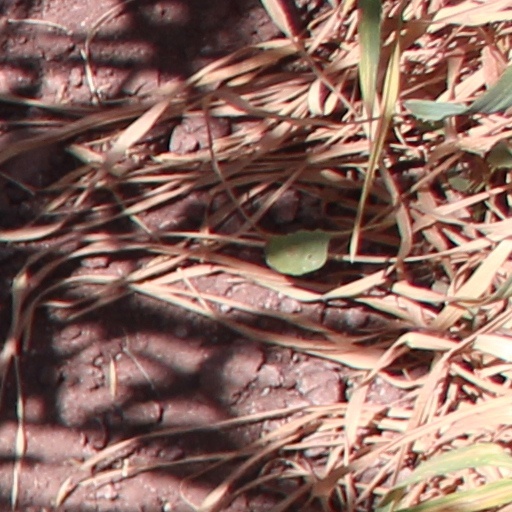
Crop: wheat